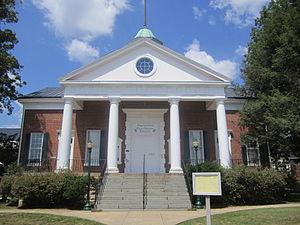
Appomattox est une ville de Virginie, à l'est de Lynchburg. Elle est le siège du comté homonyme.